Zygrita

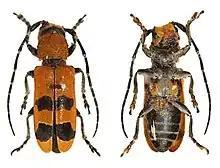

Zygrita diva is a species of beetle in the family Cerambycidae, and the only species in the genus Zygrita. It was described by Thomson in 1860.